Granddad (film)

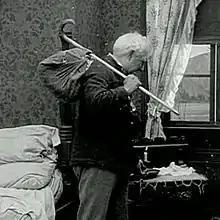
Still from "Granddad"

Mildred lives with her grandfather, Civil War veteran Jabez Burr, whom she loves deeply. Jabez demonstrates tendencies of heavy drinking regardless of whether or not Mildred is next to him. One day, Mildred's stepmother arrives and smells Jabez's liquor, accusing him of "contaminating" her child. Tensions grow and to avoid more drama and guilt, Jabez leaves, leaving behind nothing but a note. Mildred's father attempts to stop him, but Jabez believes he is coming between their family and insists he must go. His disappearance causes a stir within the family as Mildred cries and her father confronts his wife who believes she acted as any Christian woman should.